Luke Nguyen

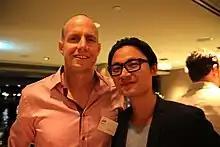
Nguyen (right) with Jeff Rowley

Luke Nguyen (born 8 September 1978) is an Australian chef, restaurateur and television presenter of Vietnamese descent.